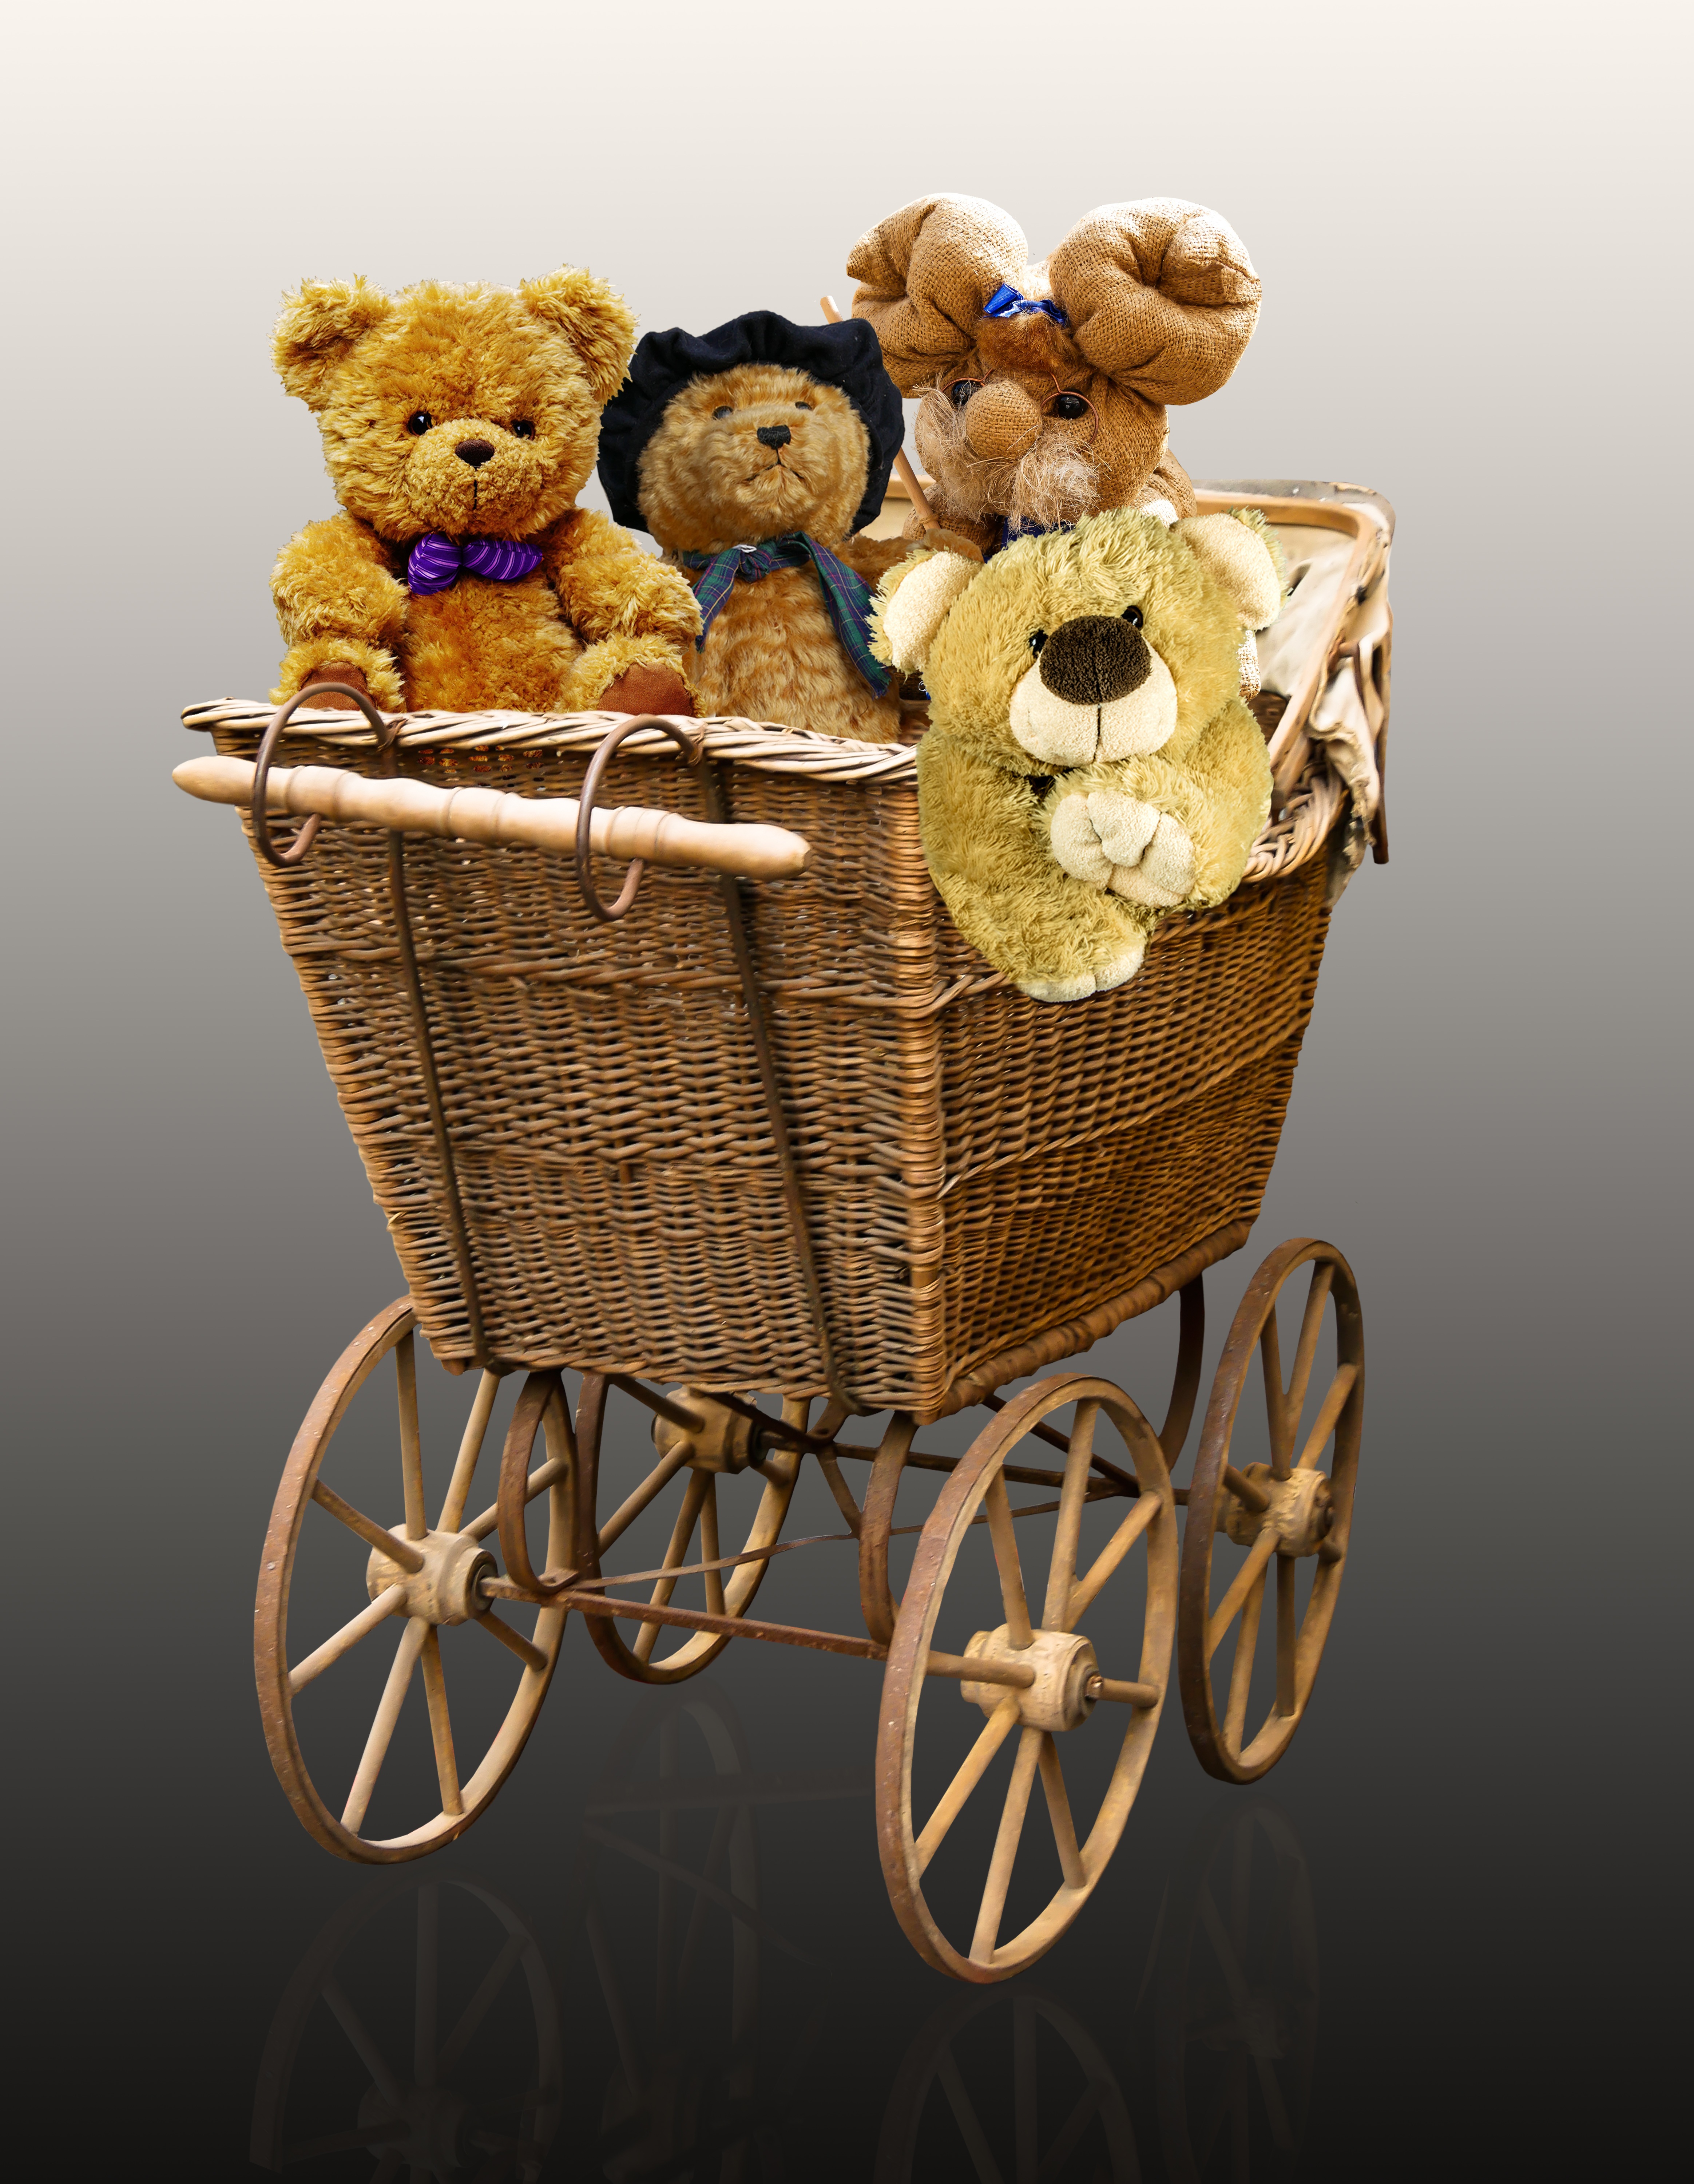
cart, old, food, pasture, nostalgia, basket, product, toys, stuffed animal, teddy, woven, soft toy, wooden wheel, wooden wheels, teddy bears, baby carriage, stuffed animals